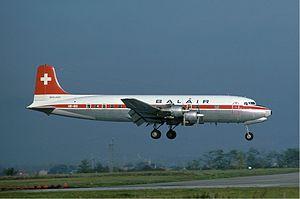
Balair fut une compagnie aérienne suisse ayant existé entre 1925 et 2001 et qui disparut avec la faillite de Swissair. Aujourd'hui, la société Belair lui a succédé en 2001 et a été rachetée par Air Berlin en 2007, mais continue d'opérer sous un code AITA différent de celui d'Air Berlin.